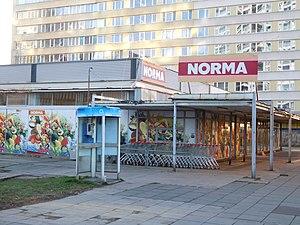
Norma est une enseigne et une entreprise du secteur de la grande distribution à prédominance alimentaire exploitant des supermarchés Hard-Discount.